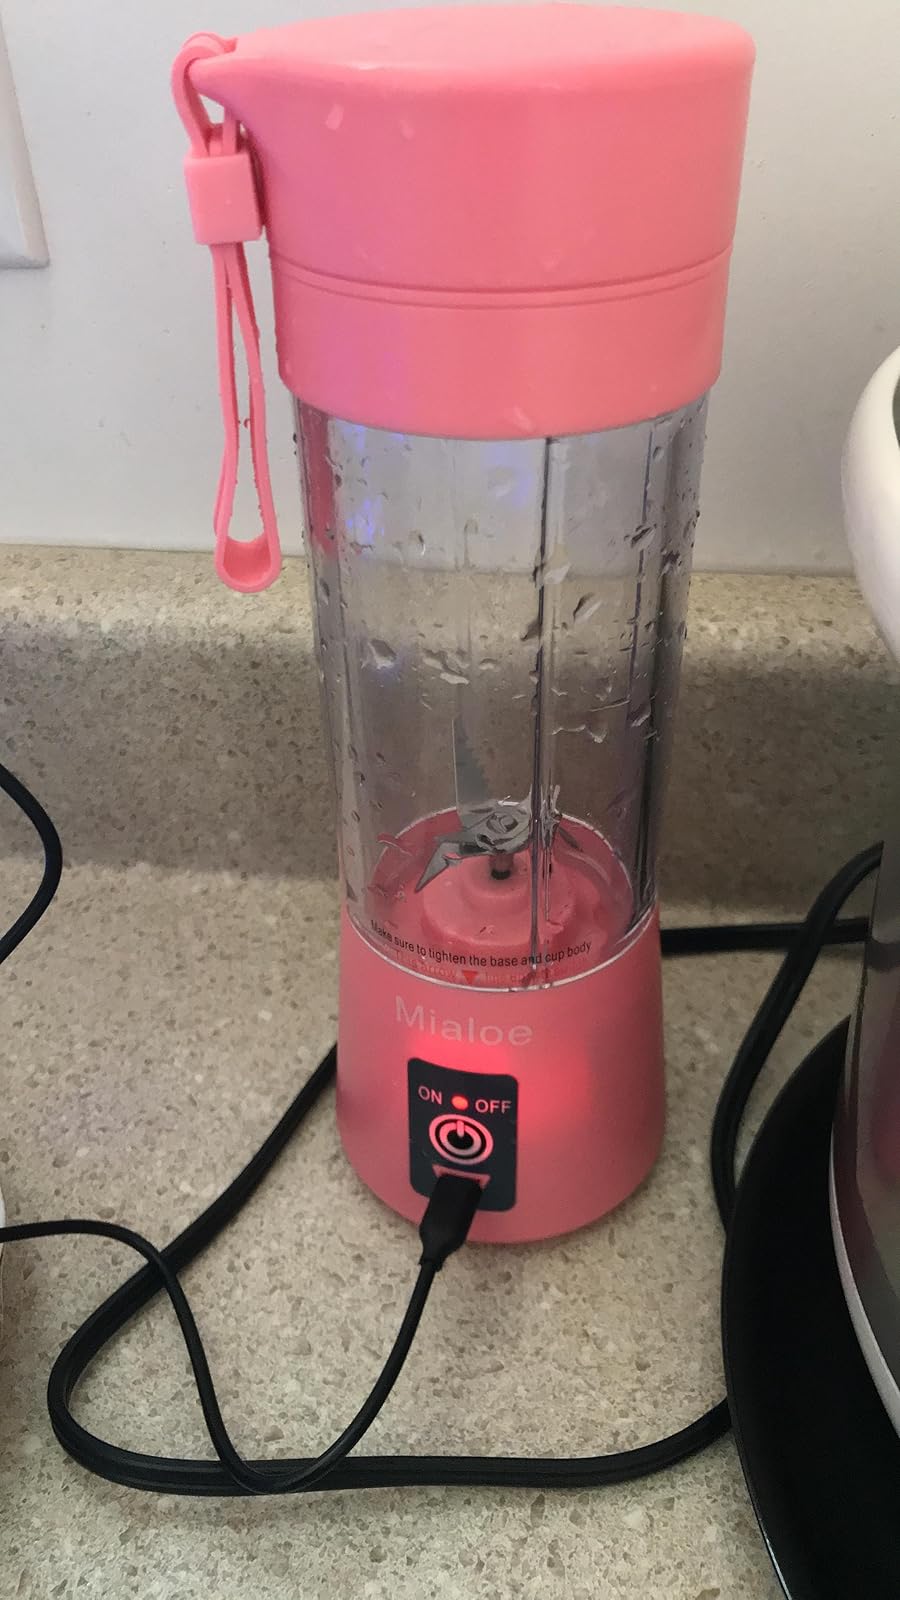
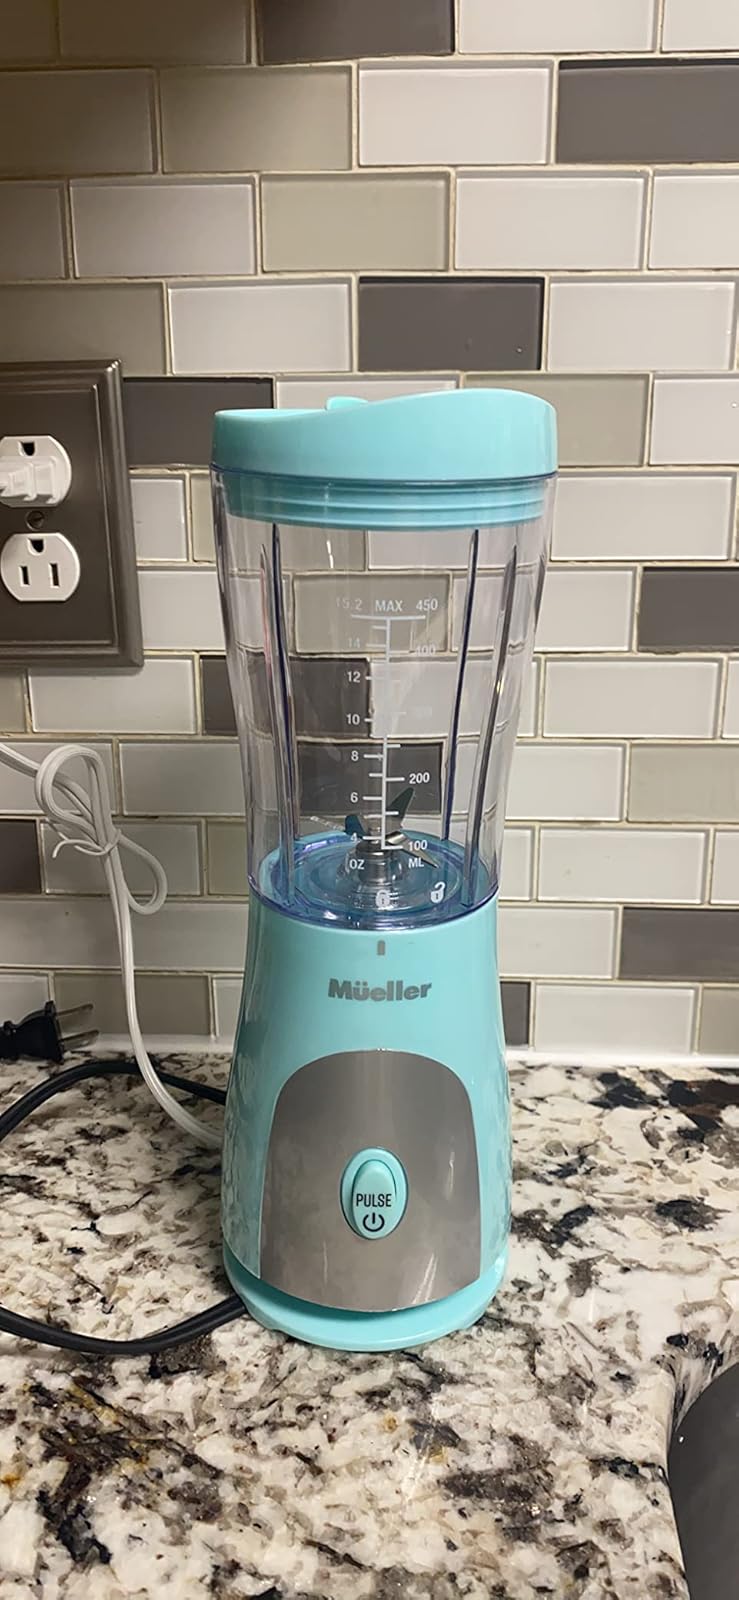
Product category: items_blender
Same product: no